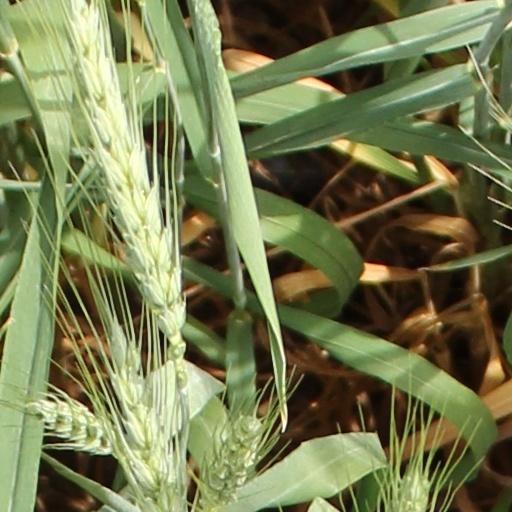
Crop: wheat